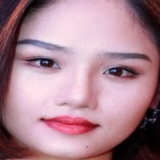
ca sĩ Miu Lê